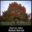
Label: oak_tree